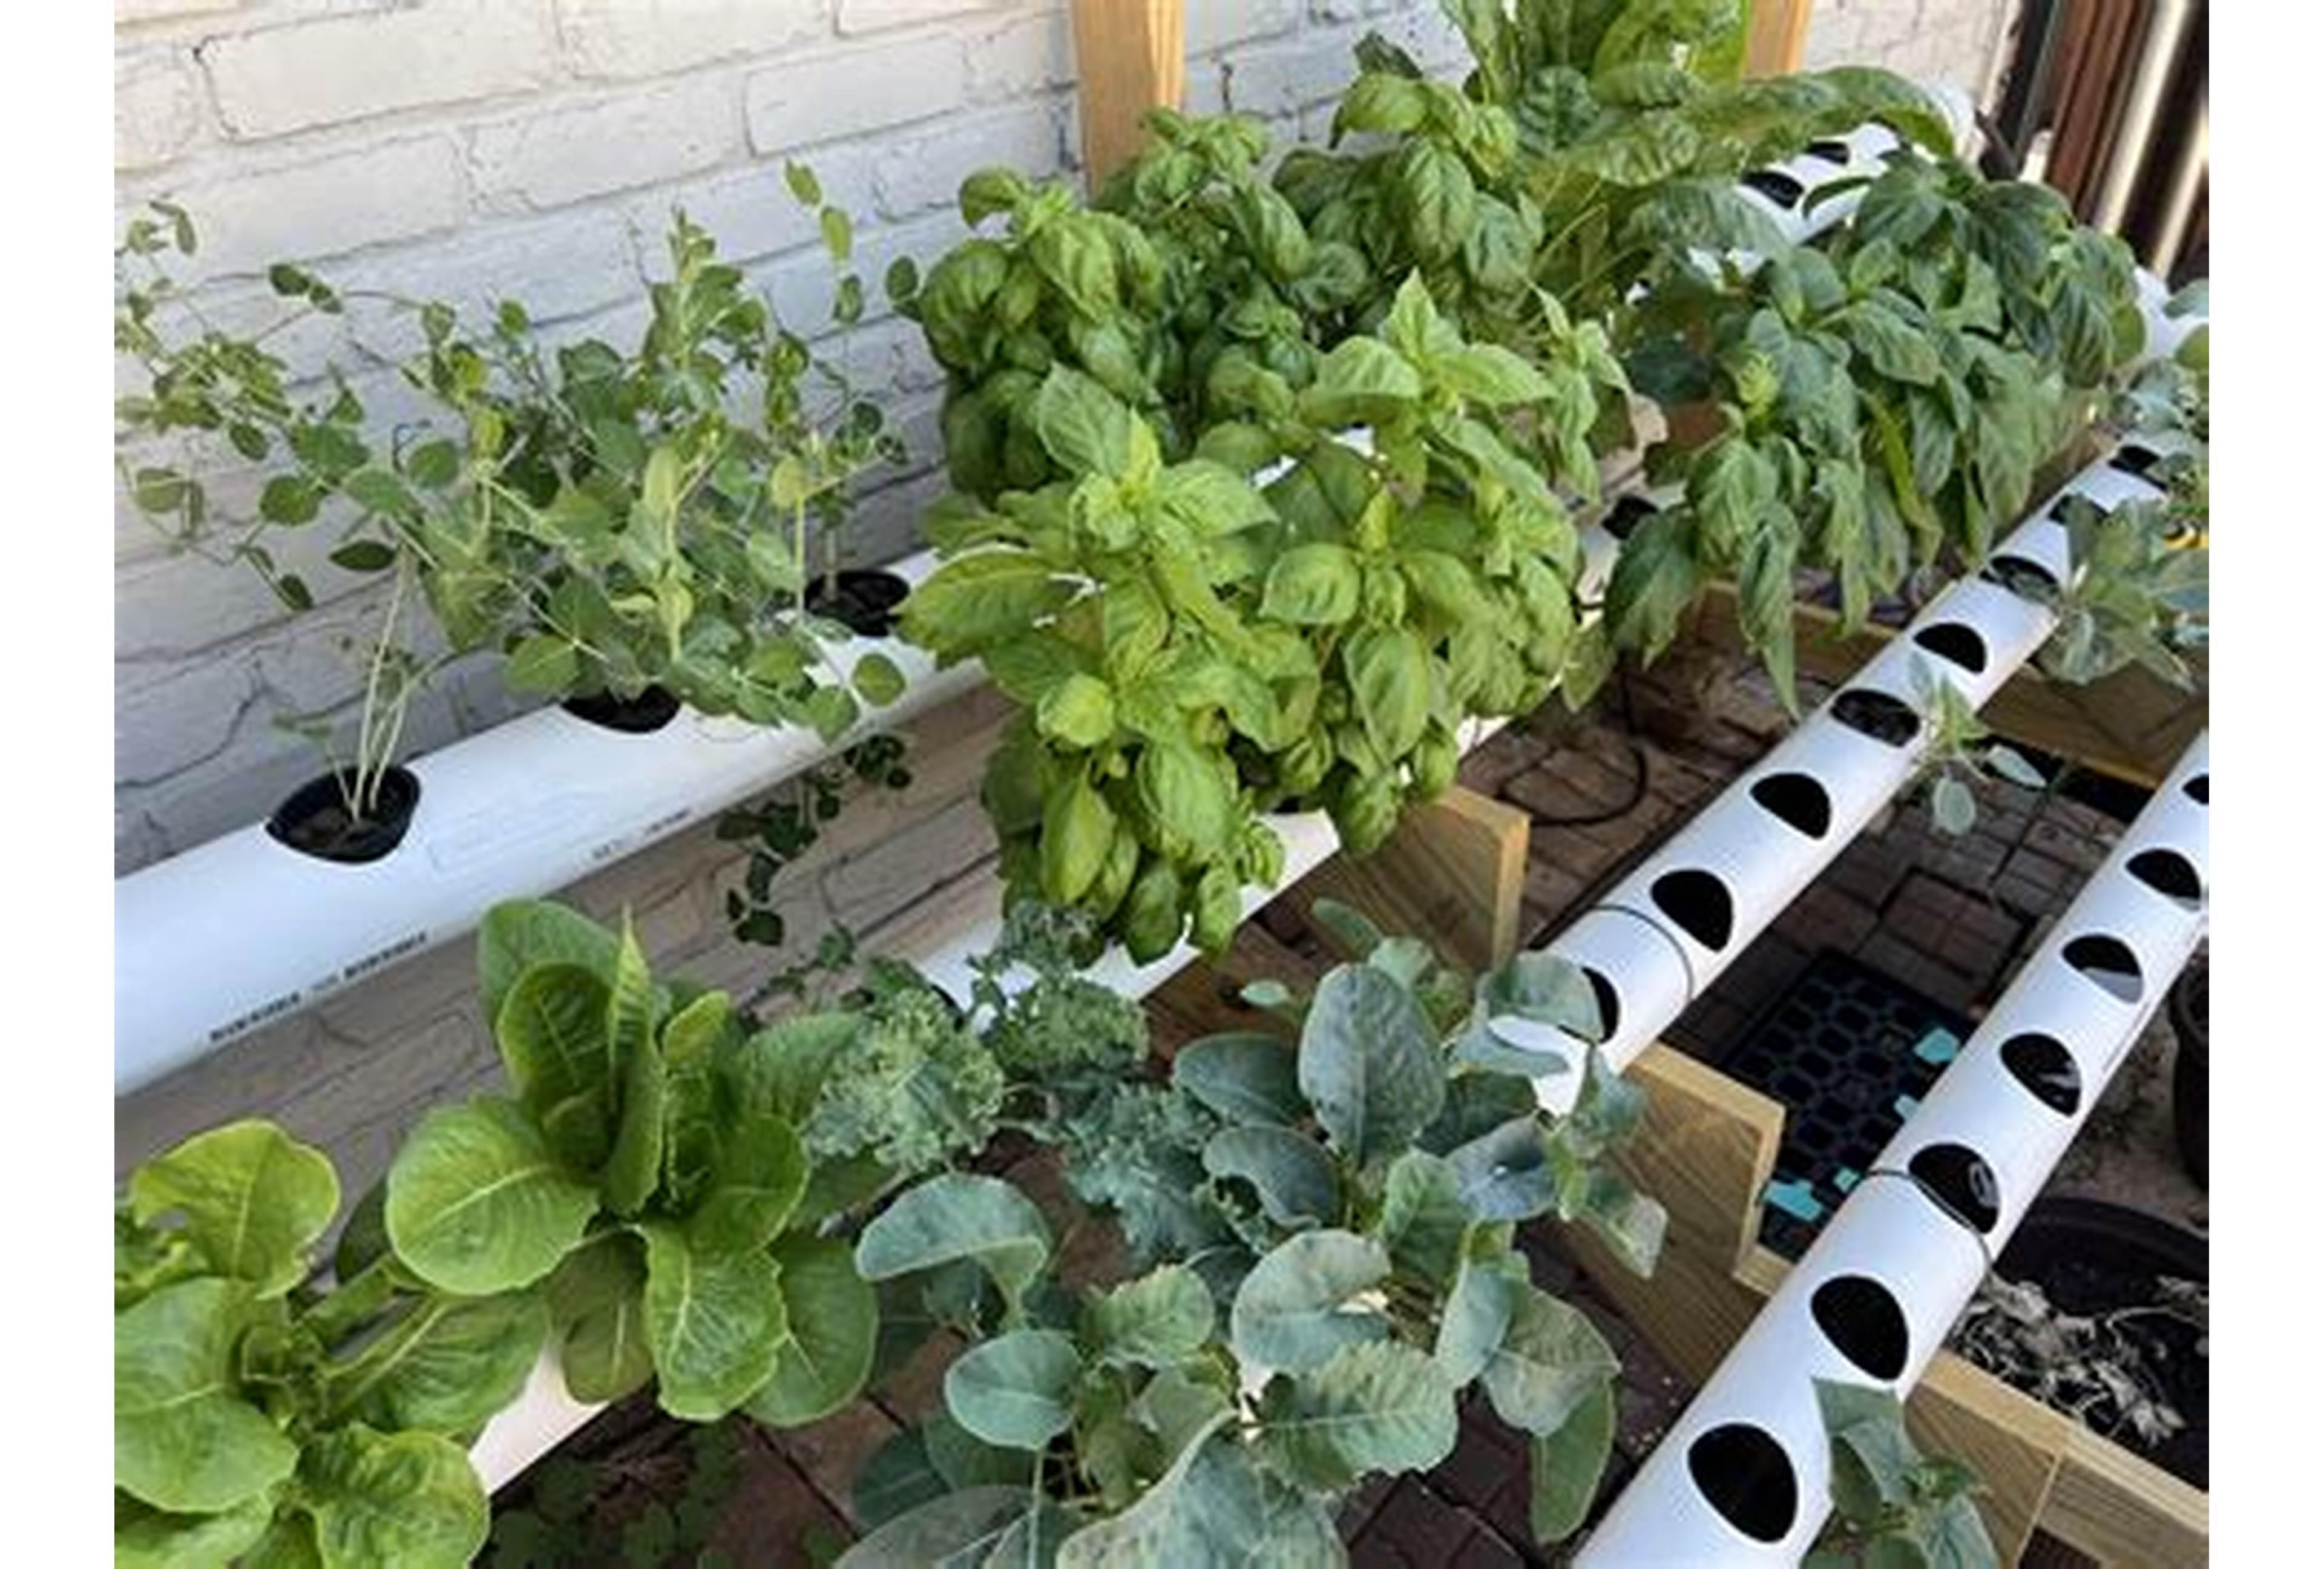
Kilimo kinachotumia mfumo wa haidroponi, mimea yenye rangi ya kijani imepandwa kwenye mabomba marefu yenye rangi nyeupe, yakiwa na matundu mengi huku mabomba hayo yakiegemezwa kwenye mbao.